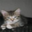
Label: cat